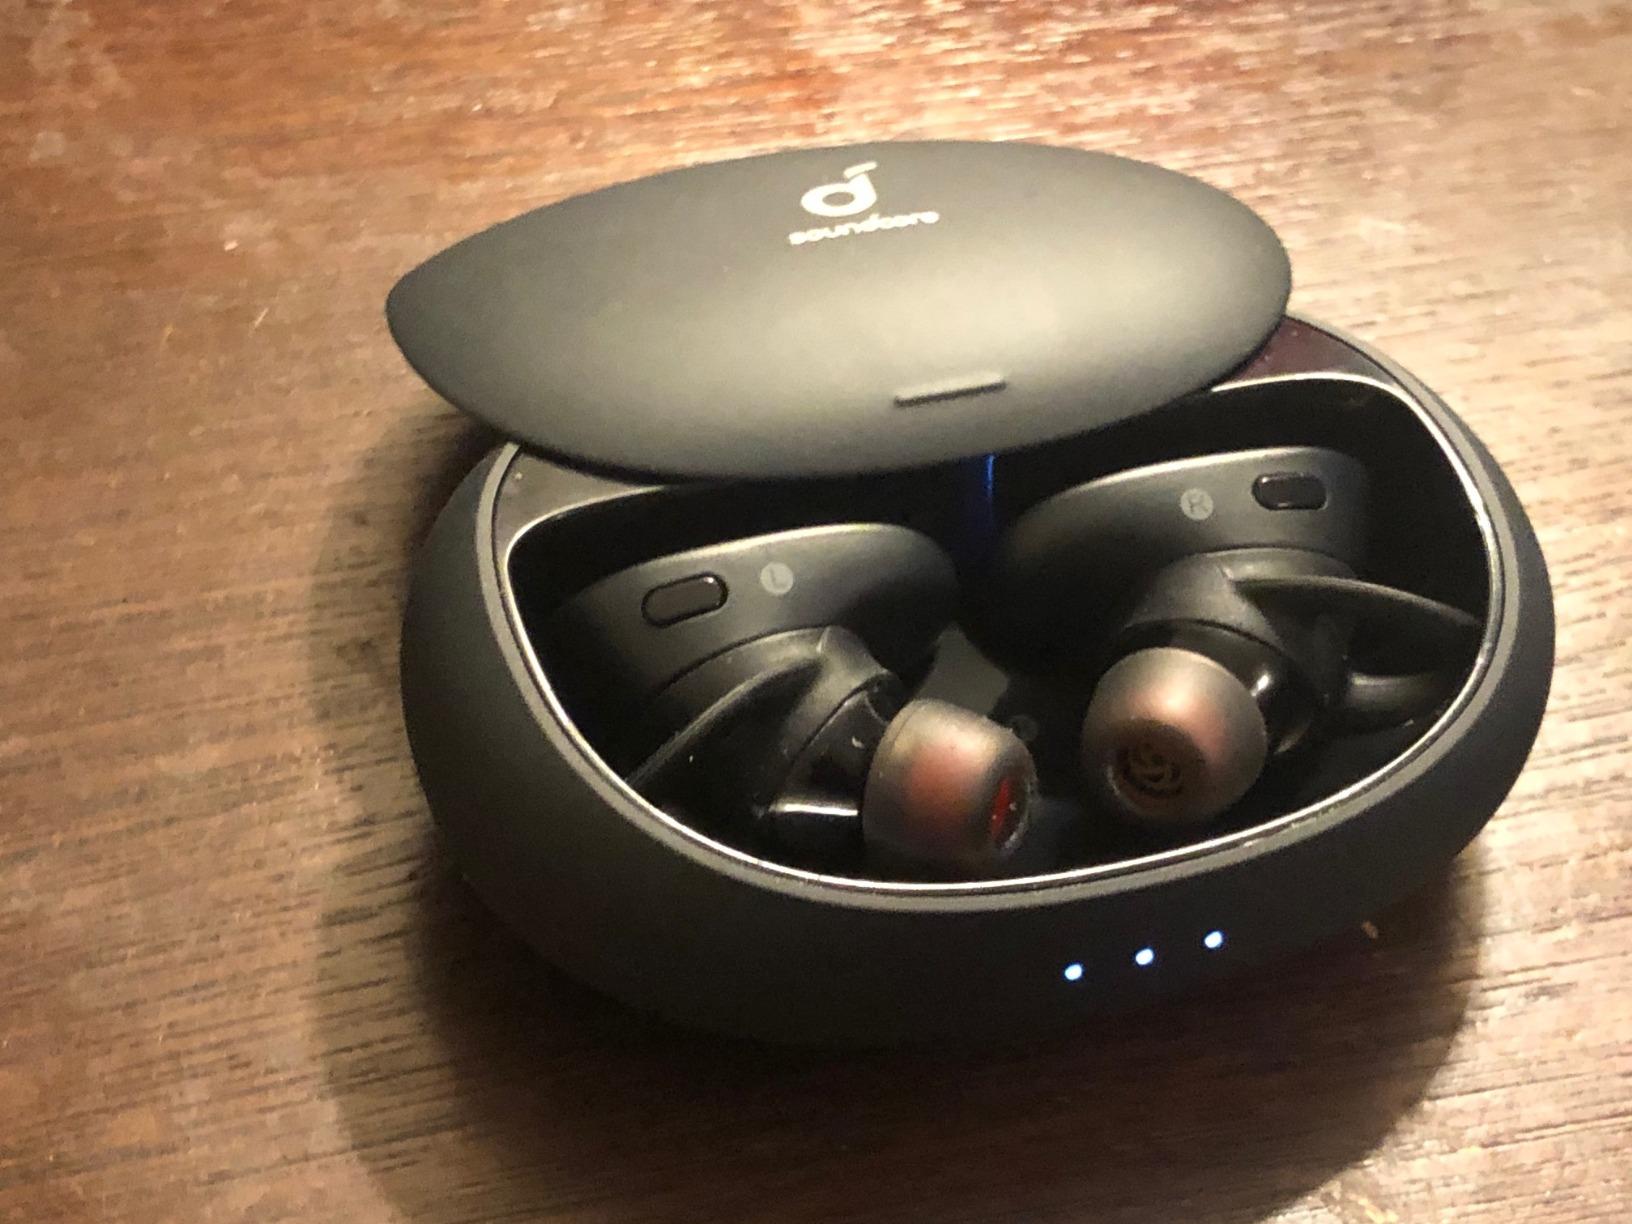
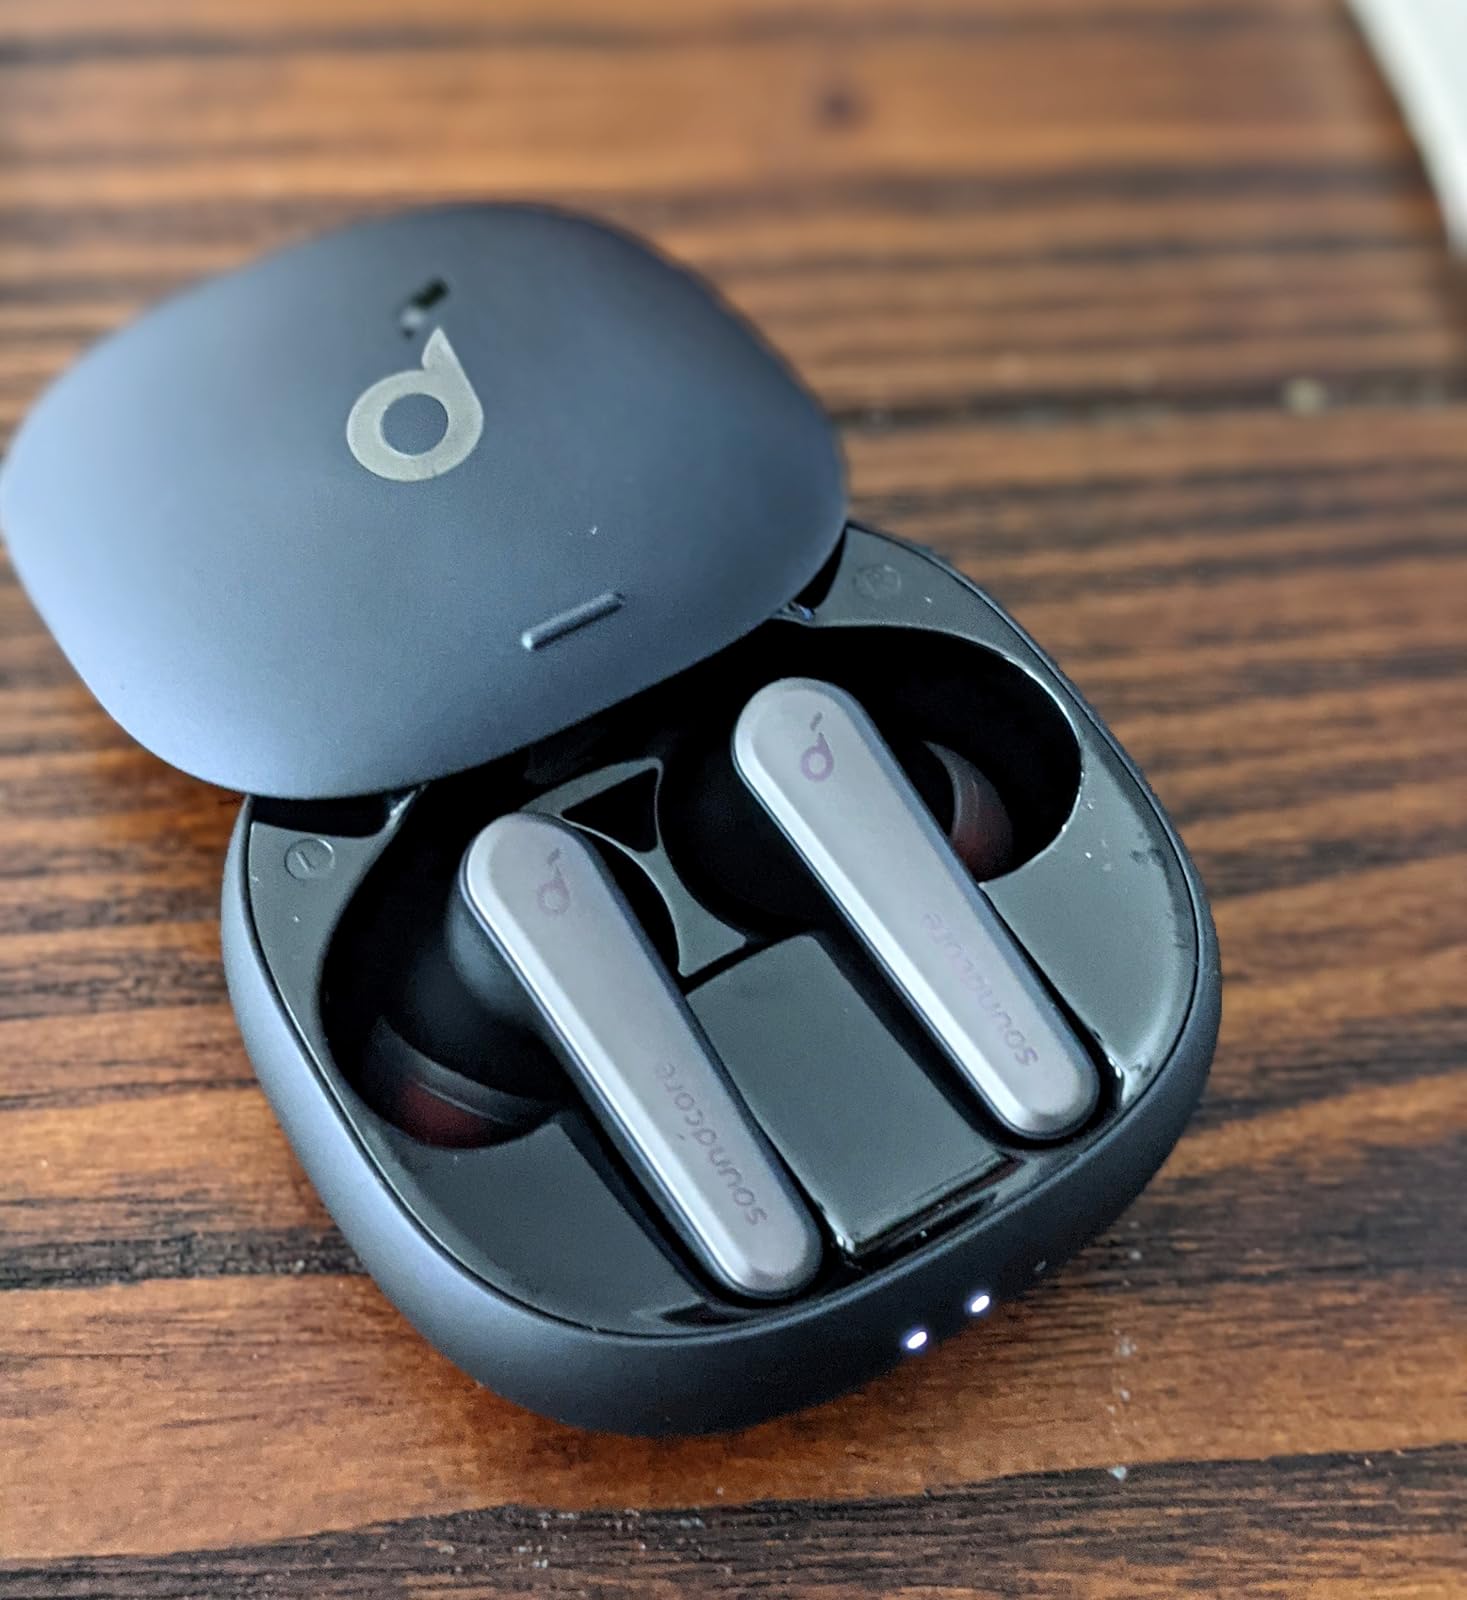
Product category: earbuds
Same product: no